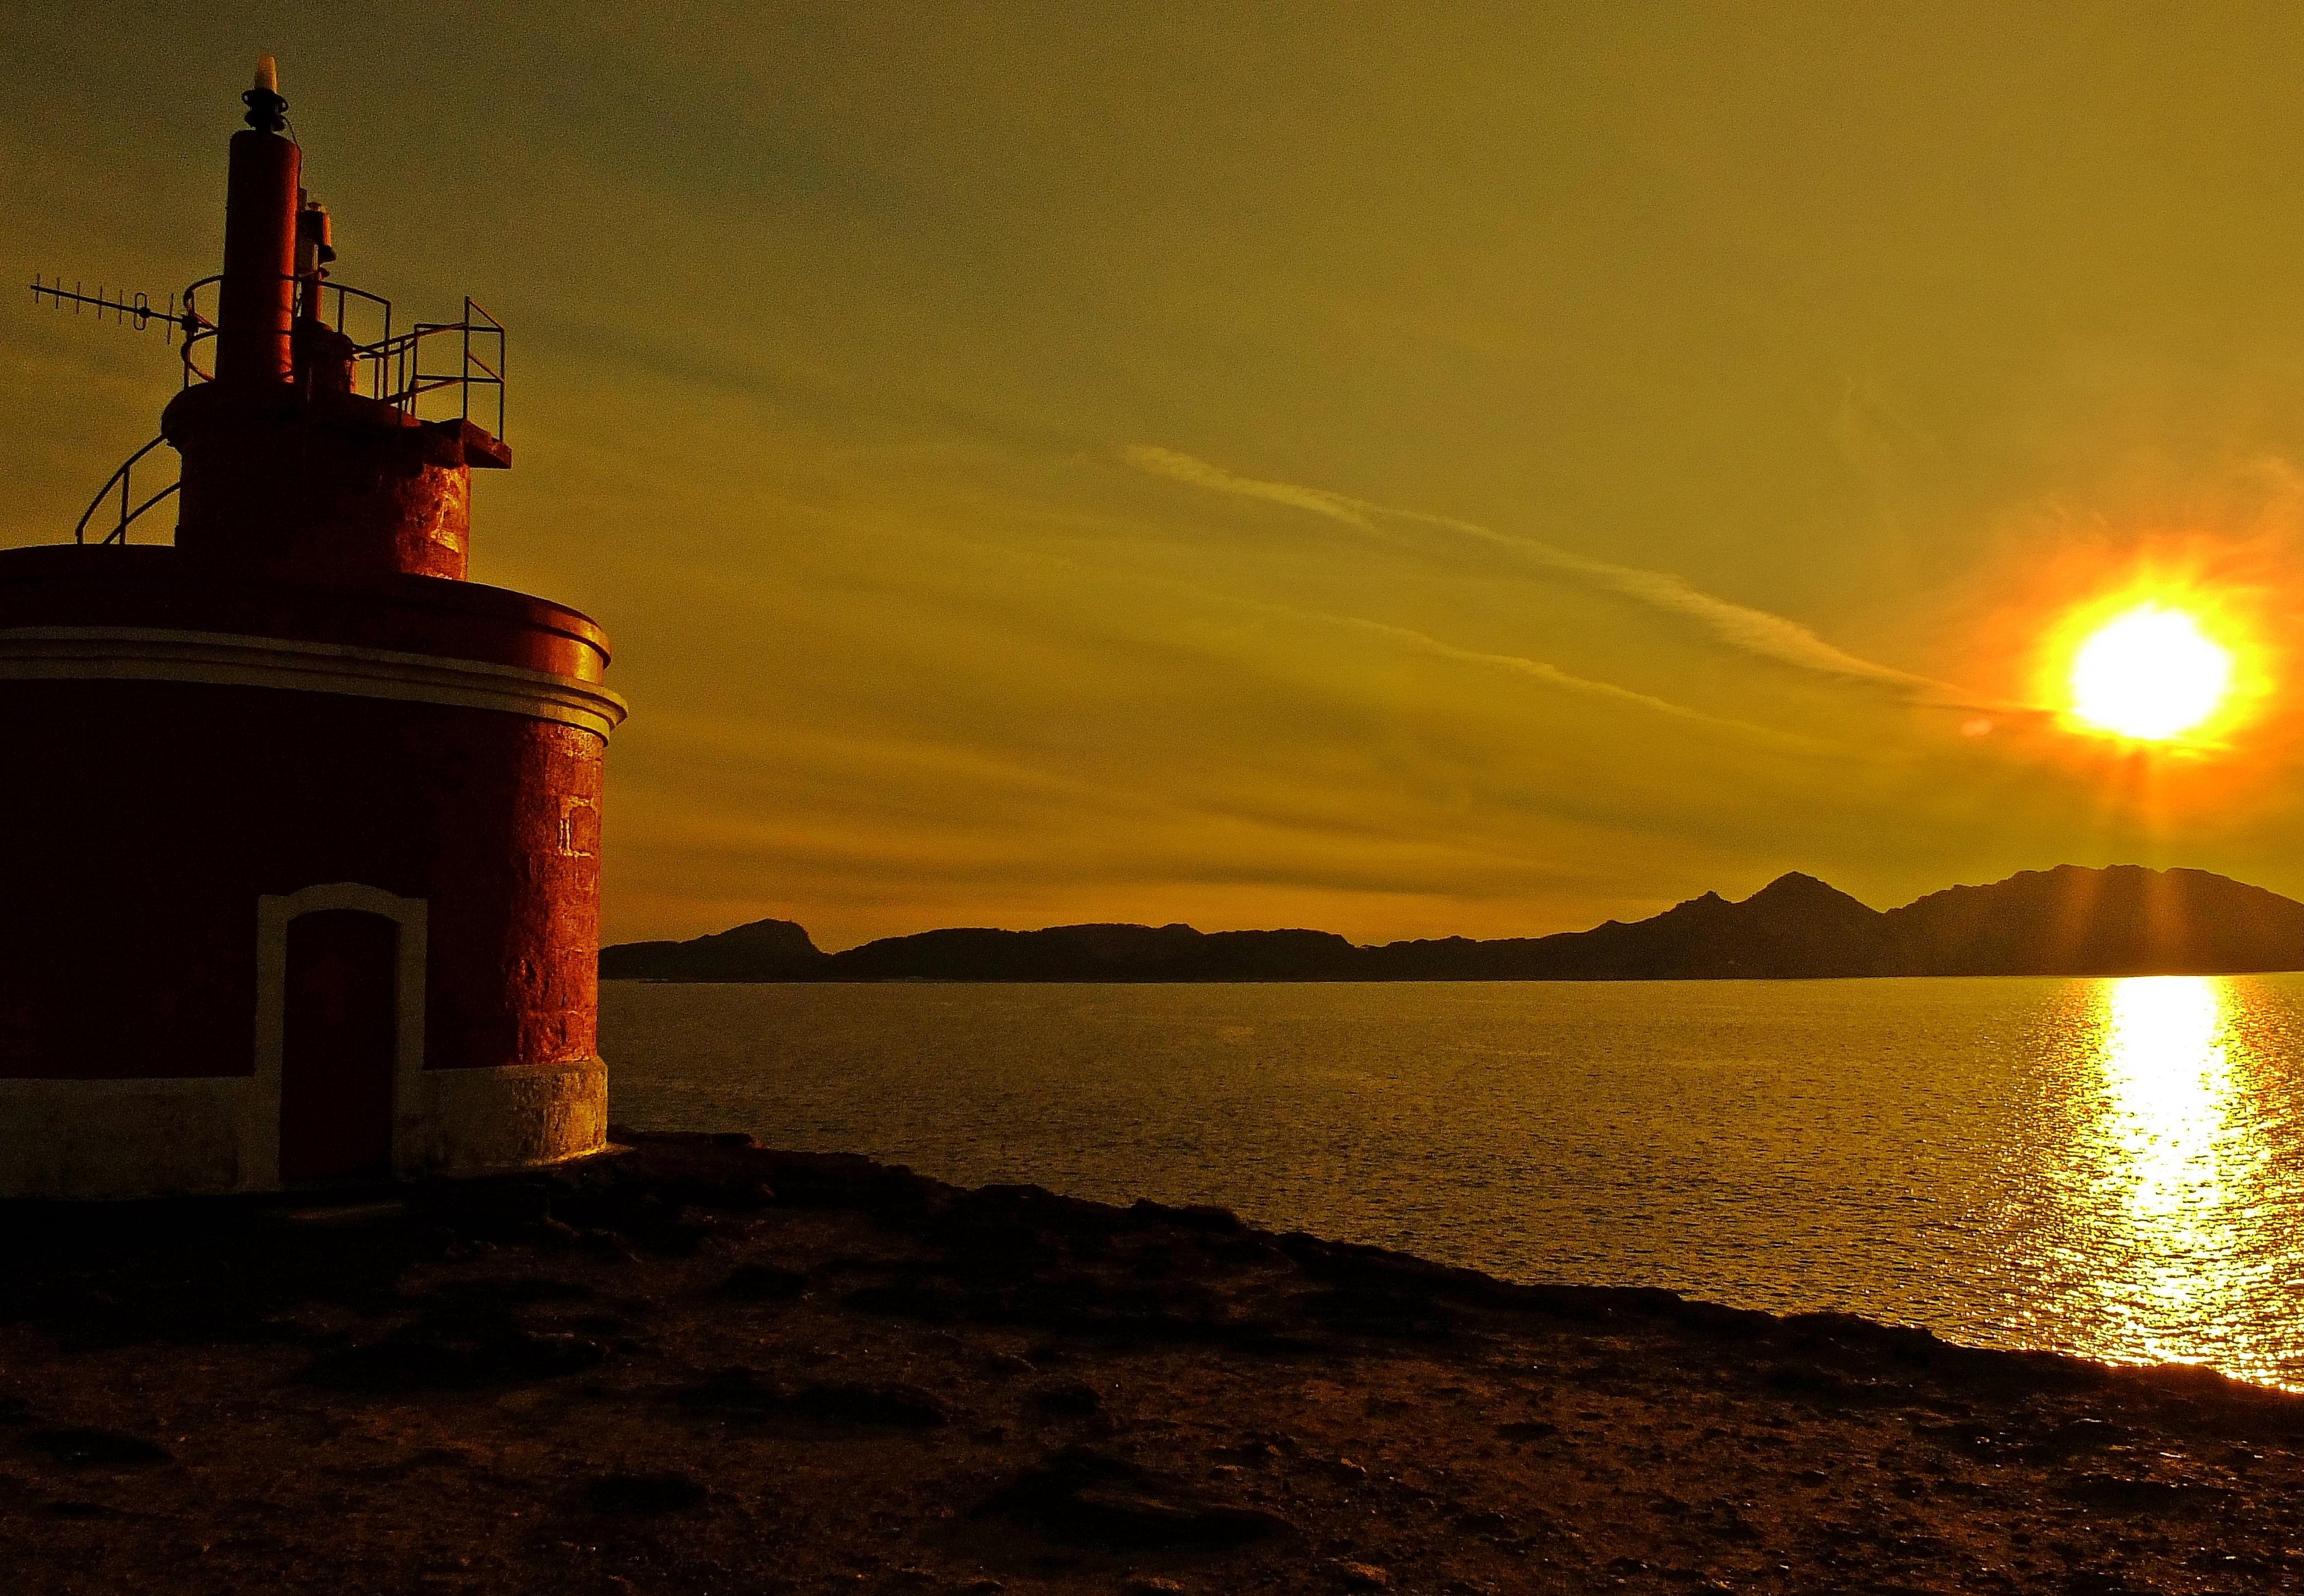
landscape, sea, coast, ocean, sun, sunrise, sunset, sunlight, morning, dawn, dusk, evening, tower, bay, spain, espaa, galicia, pontevedra, paisajes, ggl1, gaby1, gphoto, vigo, vigogaliciaespaa, cabodohome, fujifilmxs1, afterglow